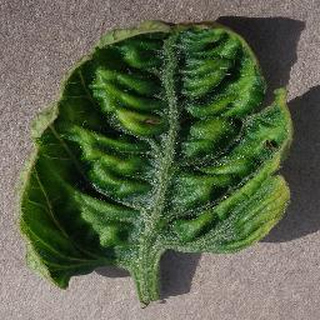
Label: tomato_yellow_leaf_curl_virus